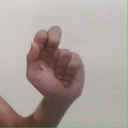
अक्षर: ढ